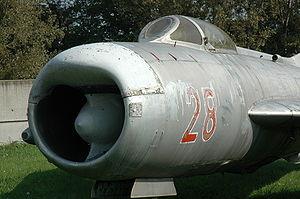
Le Mikoyan-Gourevitch MiG-19 est le premier avion de combat supersonique conçu par l'URSS. Biréacteur à ailes en flèches, il a été construit à plusieurs milliers d'exemplaires, principalement sous licence par la Chine, et largement exporté.